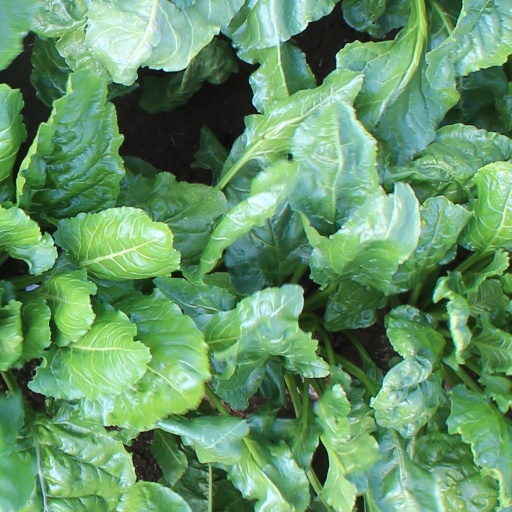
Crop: sugar beet